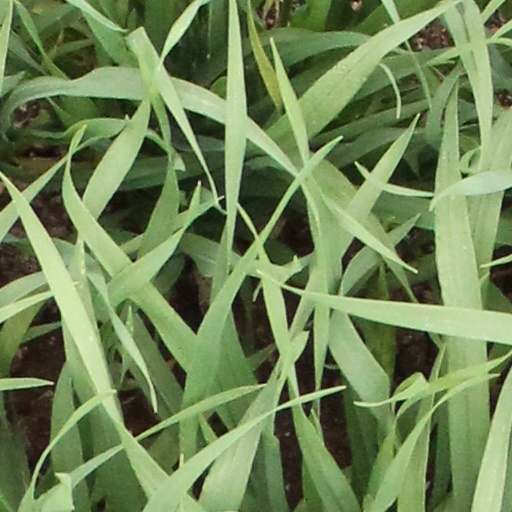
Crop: wheat